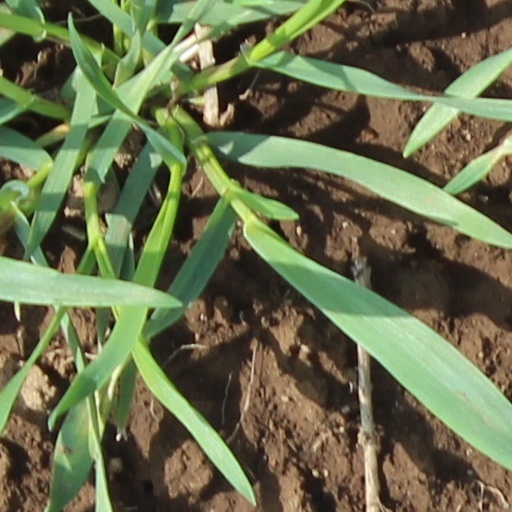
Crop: wheat